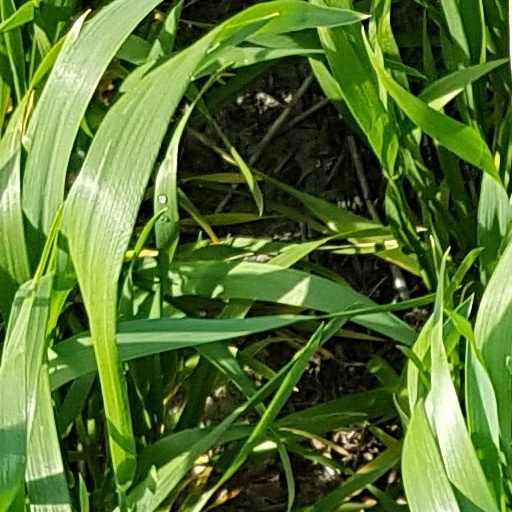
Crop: wheat